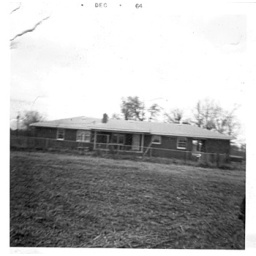
View from the cotton field in back of the Johnsons' house near Athens, Alabama Dec. 1964